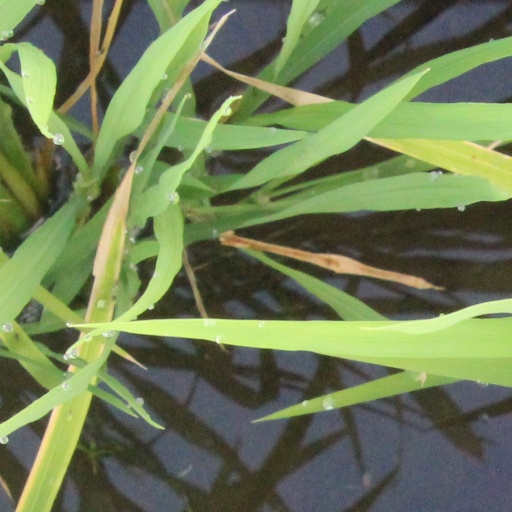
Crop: rice